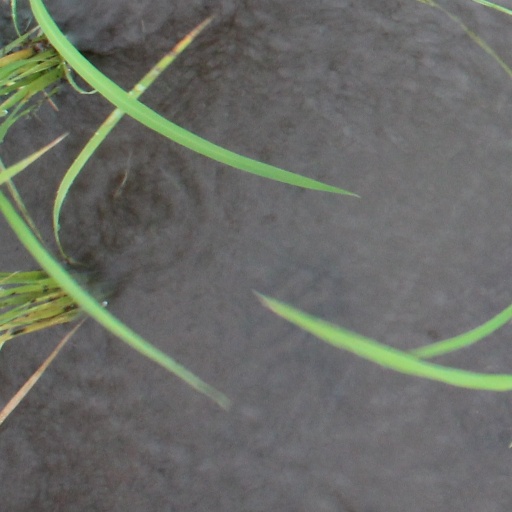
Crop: rice